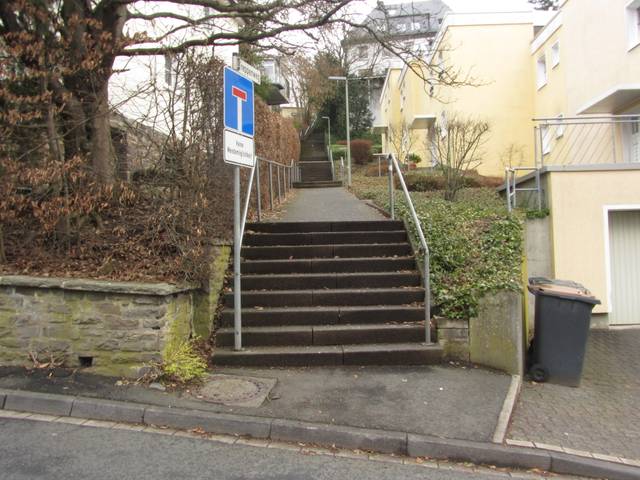
Region: Germany
Coordinates: 50.881, 8.033